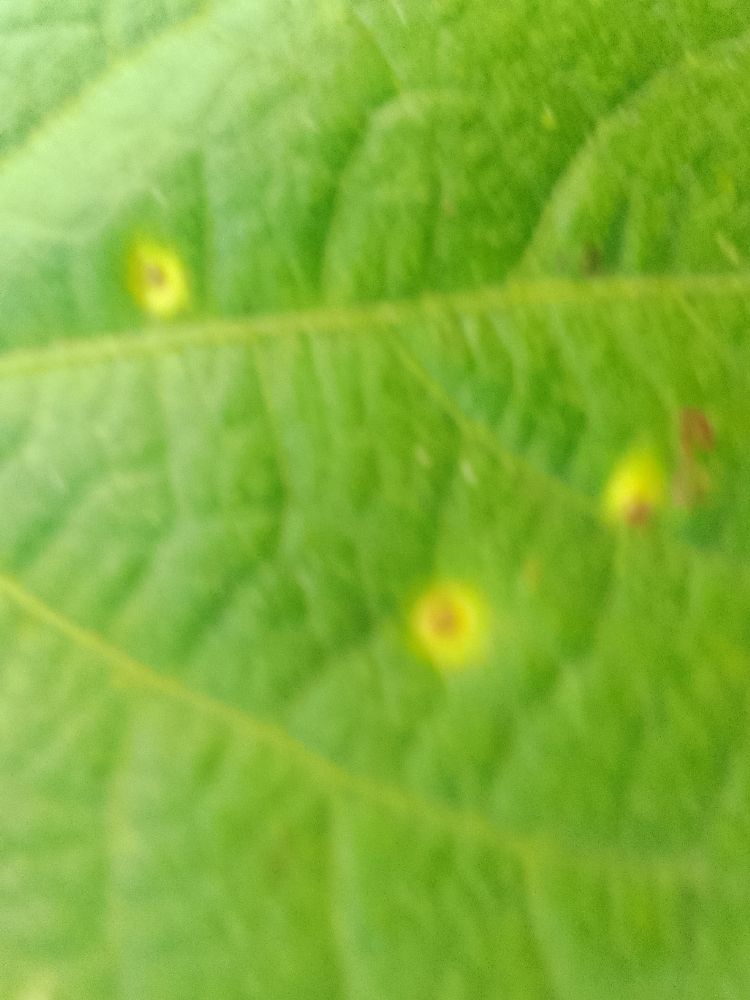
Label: rust